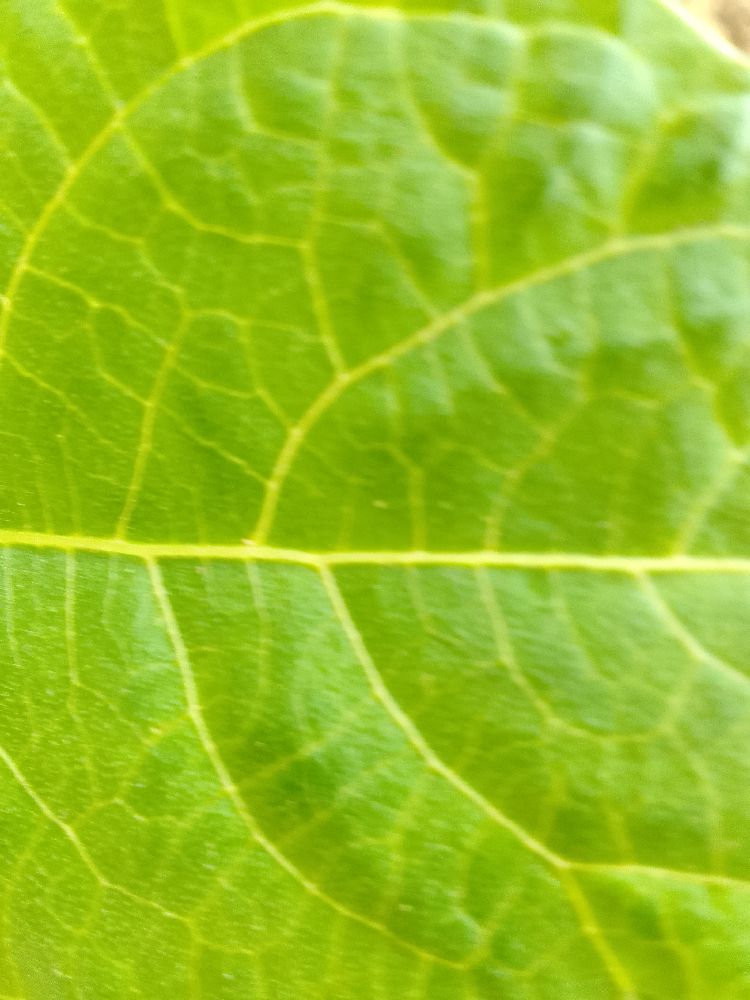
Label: healthy